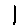
Label: 1